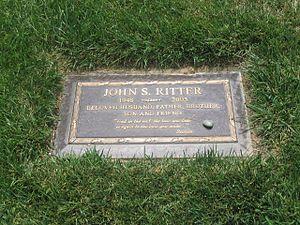
John Ritter, né le 17 septembre 1948 à Burbank, en Californie, et mort d'une dissection aortique le 11 septembre 2003 à Burbank, est un acteur, humoriste et producteur américain.